Heinrich IV. Parler

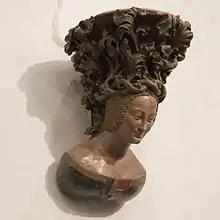
Parler-bust at the Schnütgen-Museum.

Heinrich Parler the Younger, also known as Heinrich von Gmünd, Heinrich of Freiburg, or Heinrich IV Parler, was a sculptor in the second half of the fourteenth century. He is the best-known sculptor of the Parler family, a german family of stonemasons, construction foremen and architects whose members strongly influenced the Gothic style in German countries, Bohemia, Austria and northern Italy.